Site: brandenburg
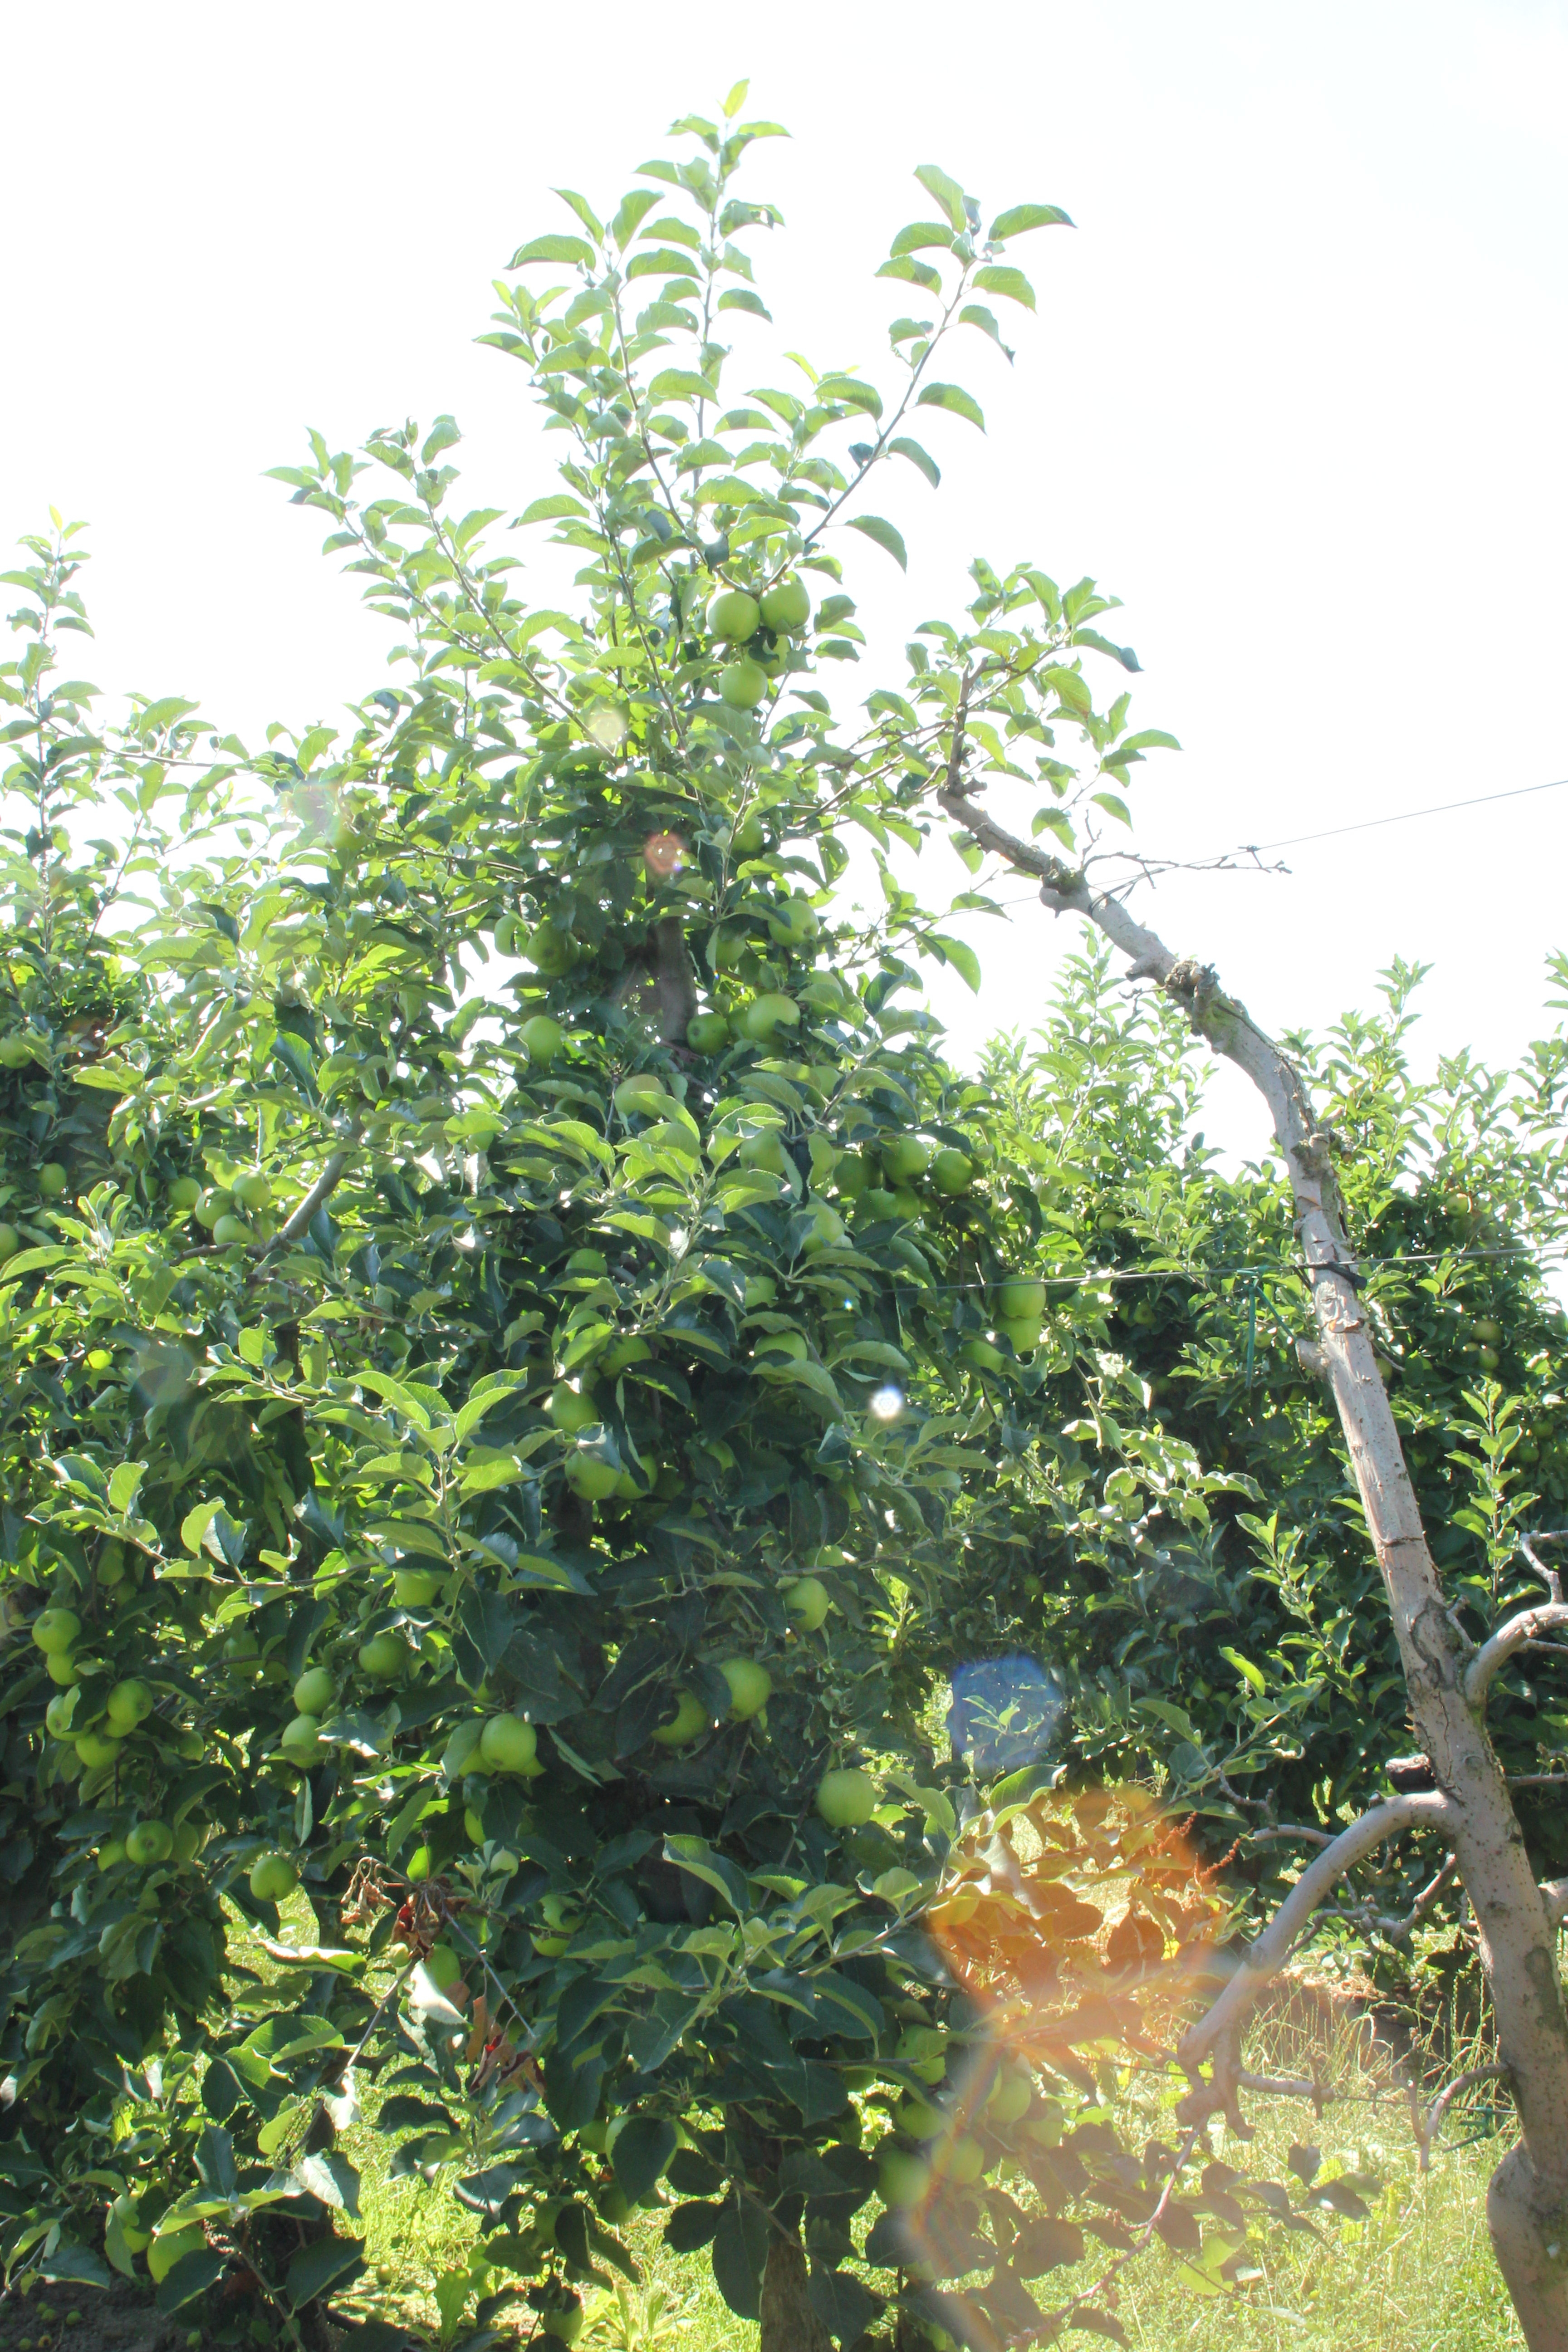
Growth stage (BBCH 77): Development of fruit